Adriatic campaign of World War II

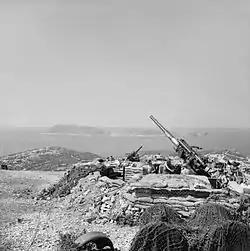
3.7-inch guns of British 64th Heavy Anti-Aircraft Regiment on the island of Vis off the coast of Yugoslavia, August 1944

In 1944 Tito's headquarters moved there, and eventually over 1,000 British troops were included in the defence of Vis. British forces on the island were called Land Forces Adriatic, and were under the command of Brigadier George Daly. The force consisted of No. 40 and No. 43 (Royal Marine) Commando of the 2nd Special Service Brigade, the 2nd Bn. The Highland Light Infantry, and other support troops. Operating from the two ports were several Royal Navy craft. Marshal Tito's forces numbered about 2,000. Vis was functioning as the political and military center of the liberated territories, until the liberation of Belgrade late in 1944.